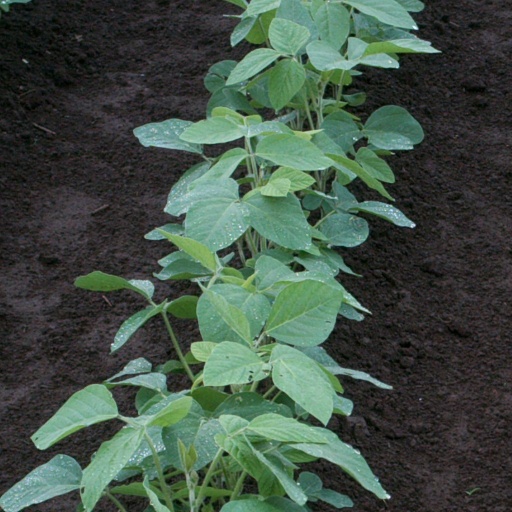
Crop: soybean